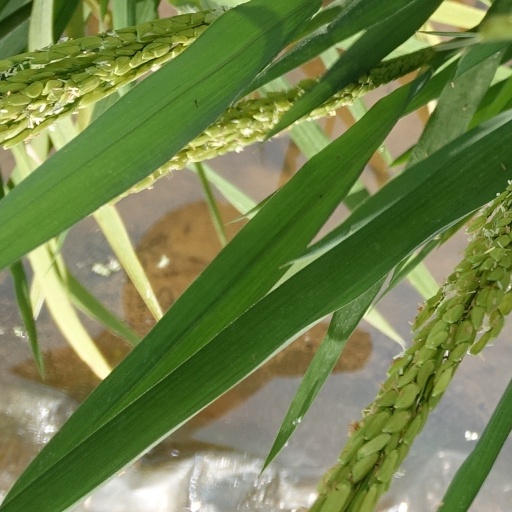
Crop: rice